Fones House

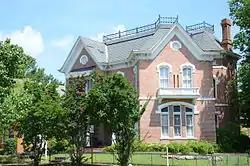

The Fones House is a historic house at 902 West 2nd Street in Little Rock, Arkansas. It is a -story brick building, topped by a steeply pitched gable roof with iron cresting at the top. Windows are set in round-arch or segmented-arch openings, with decorative hoods. The front facade has a single-story porch extending across it, supported by bracketed posts, and has a balcony with a decorative railing. The house was built in 1878 by Daniel G. Fones, a veteran of the American Civil War and a prominent local hardware dealer.